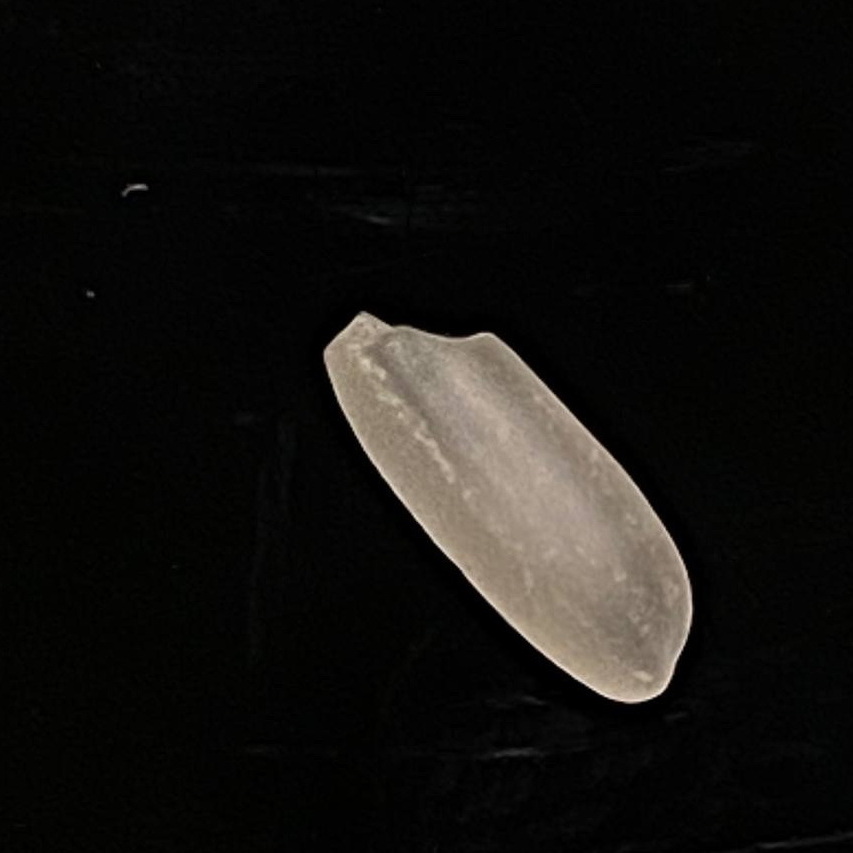
Rice variety: Subol_Lota